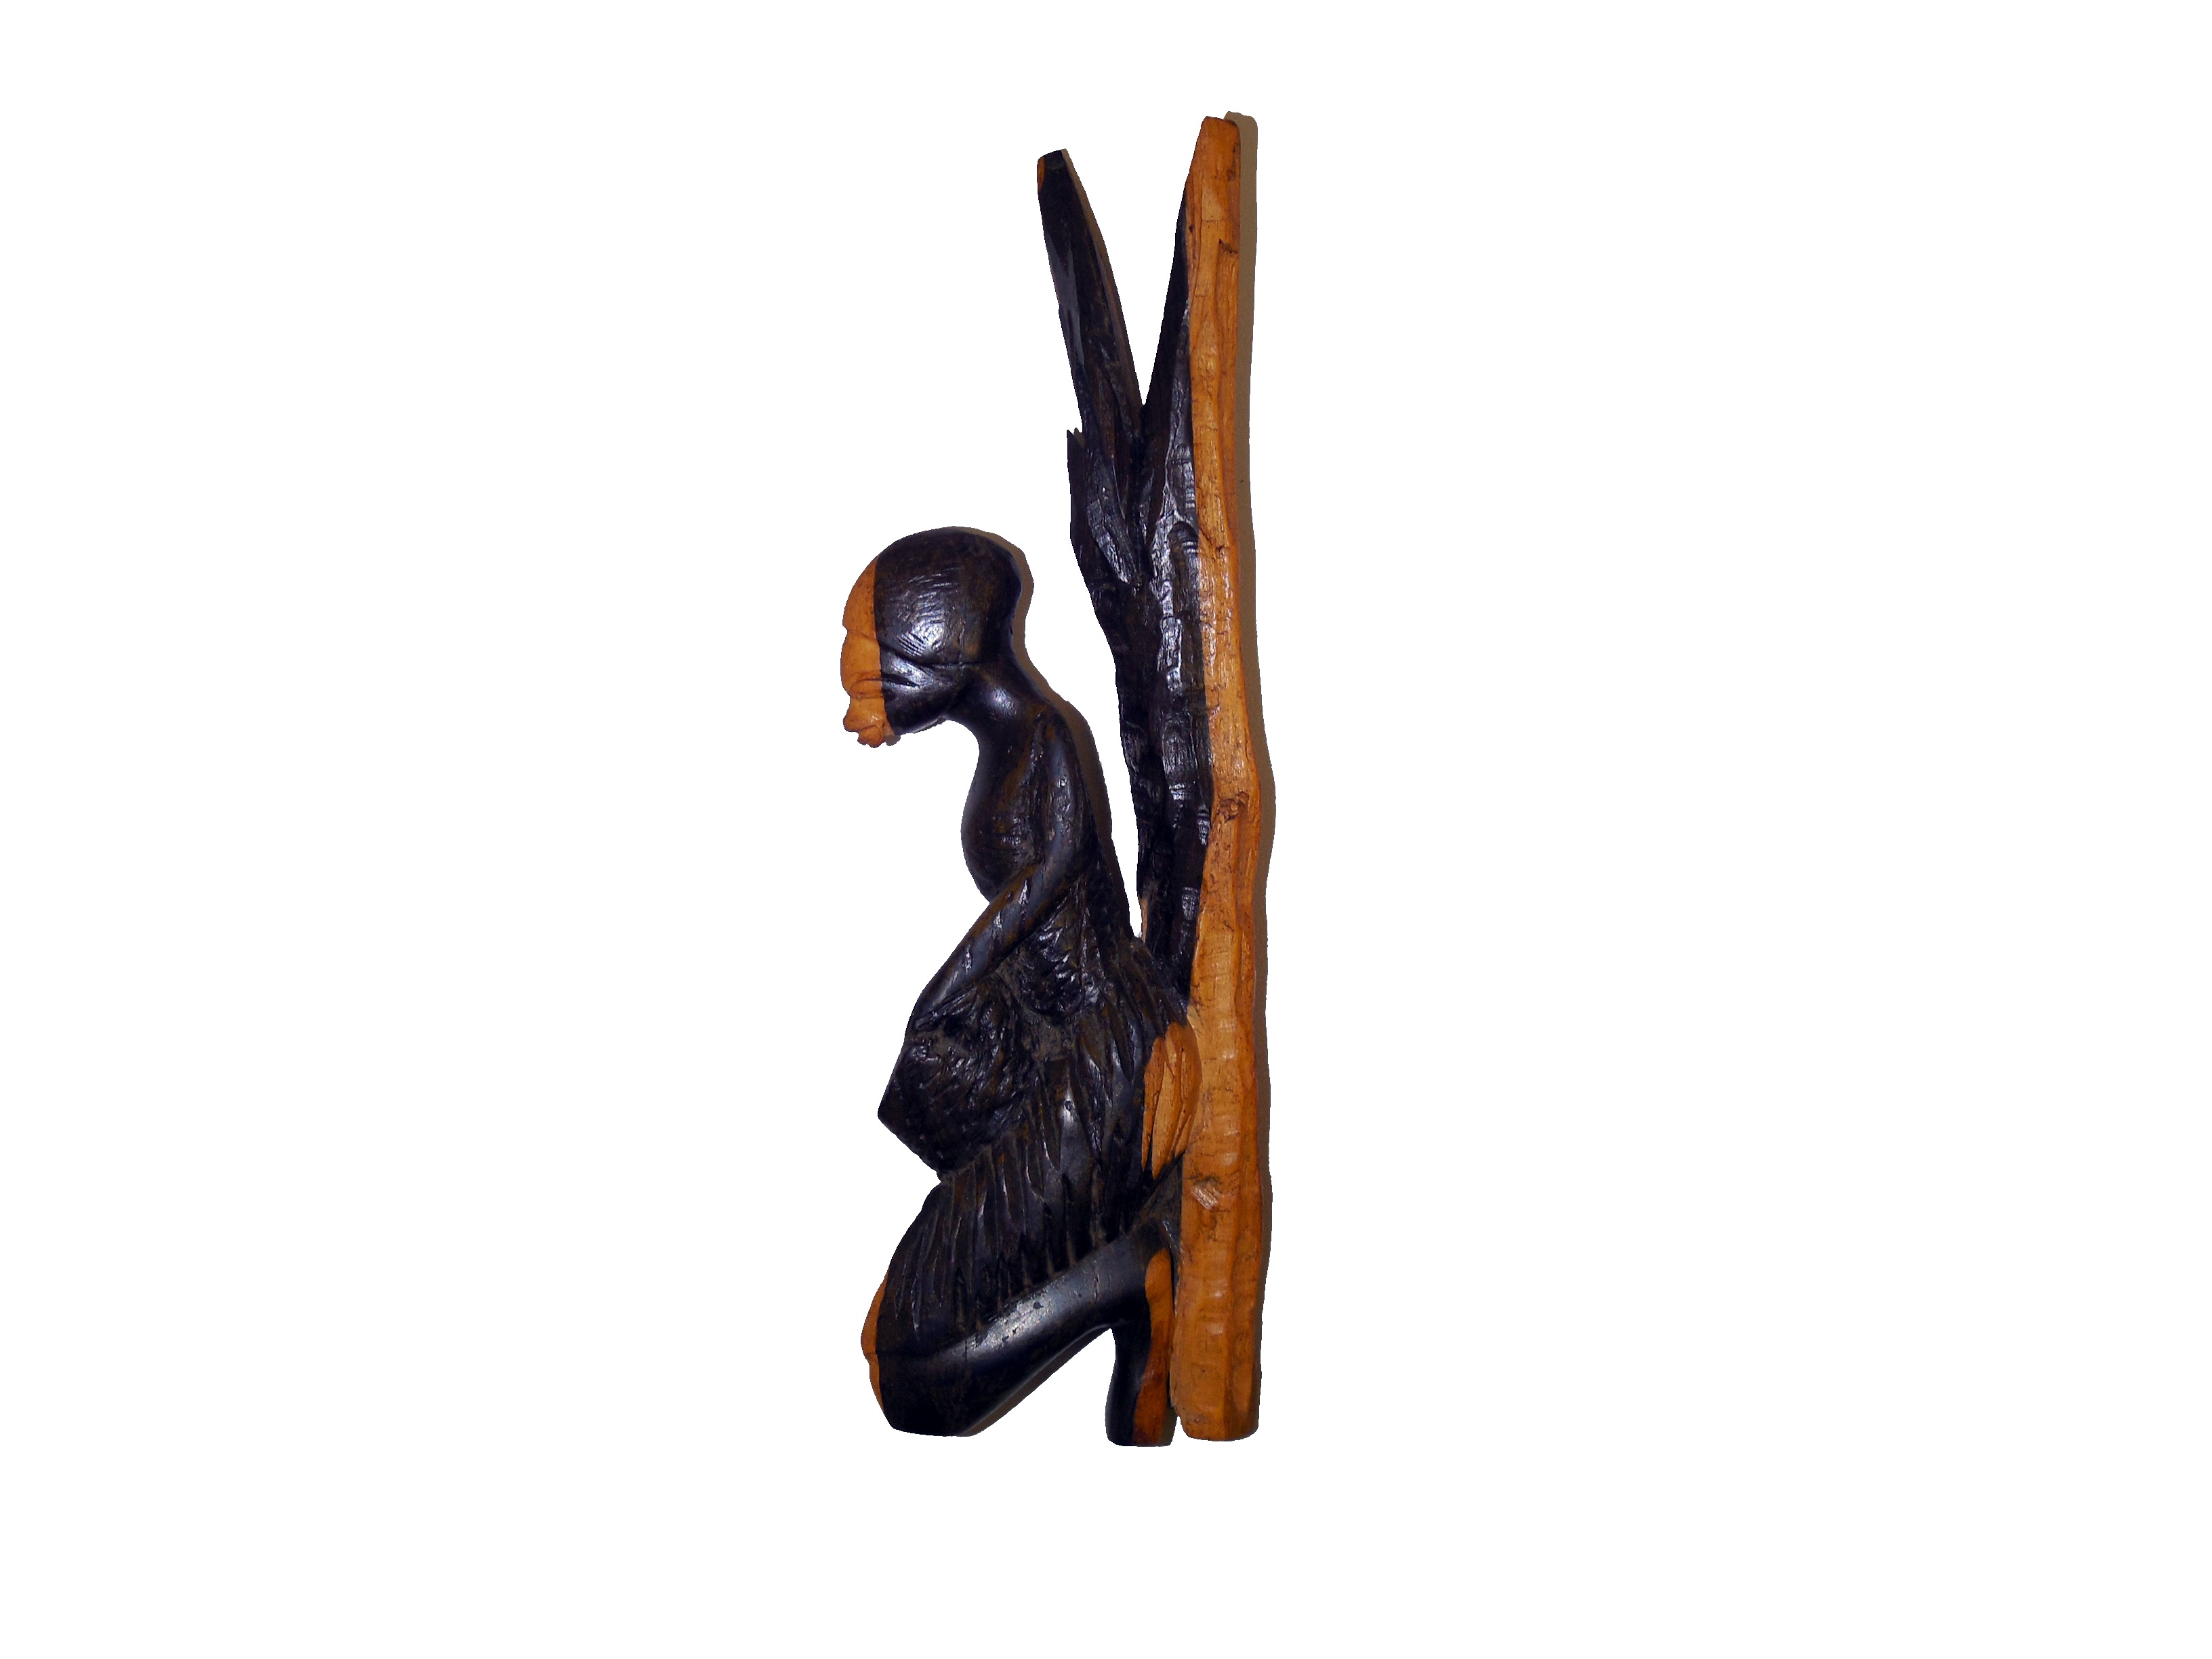
hand, guitar, horn, africa, product, egypt, sculpture, art, figure, figurine, carving, arts crafts, nubians, string instrument, nubia, nubian, plucked string instruments